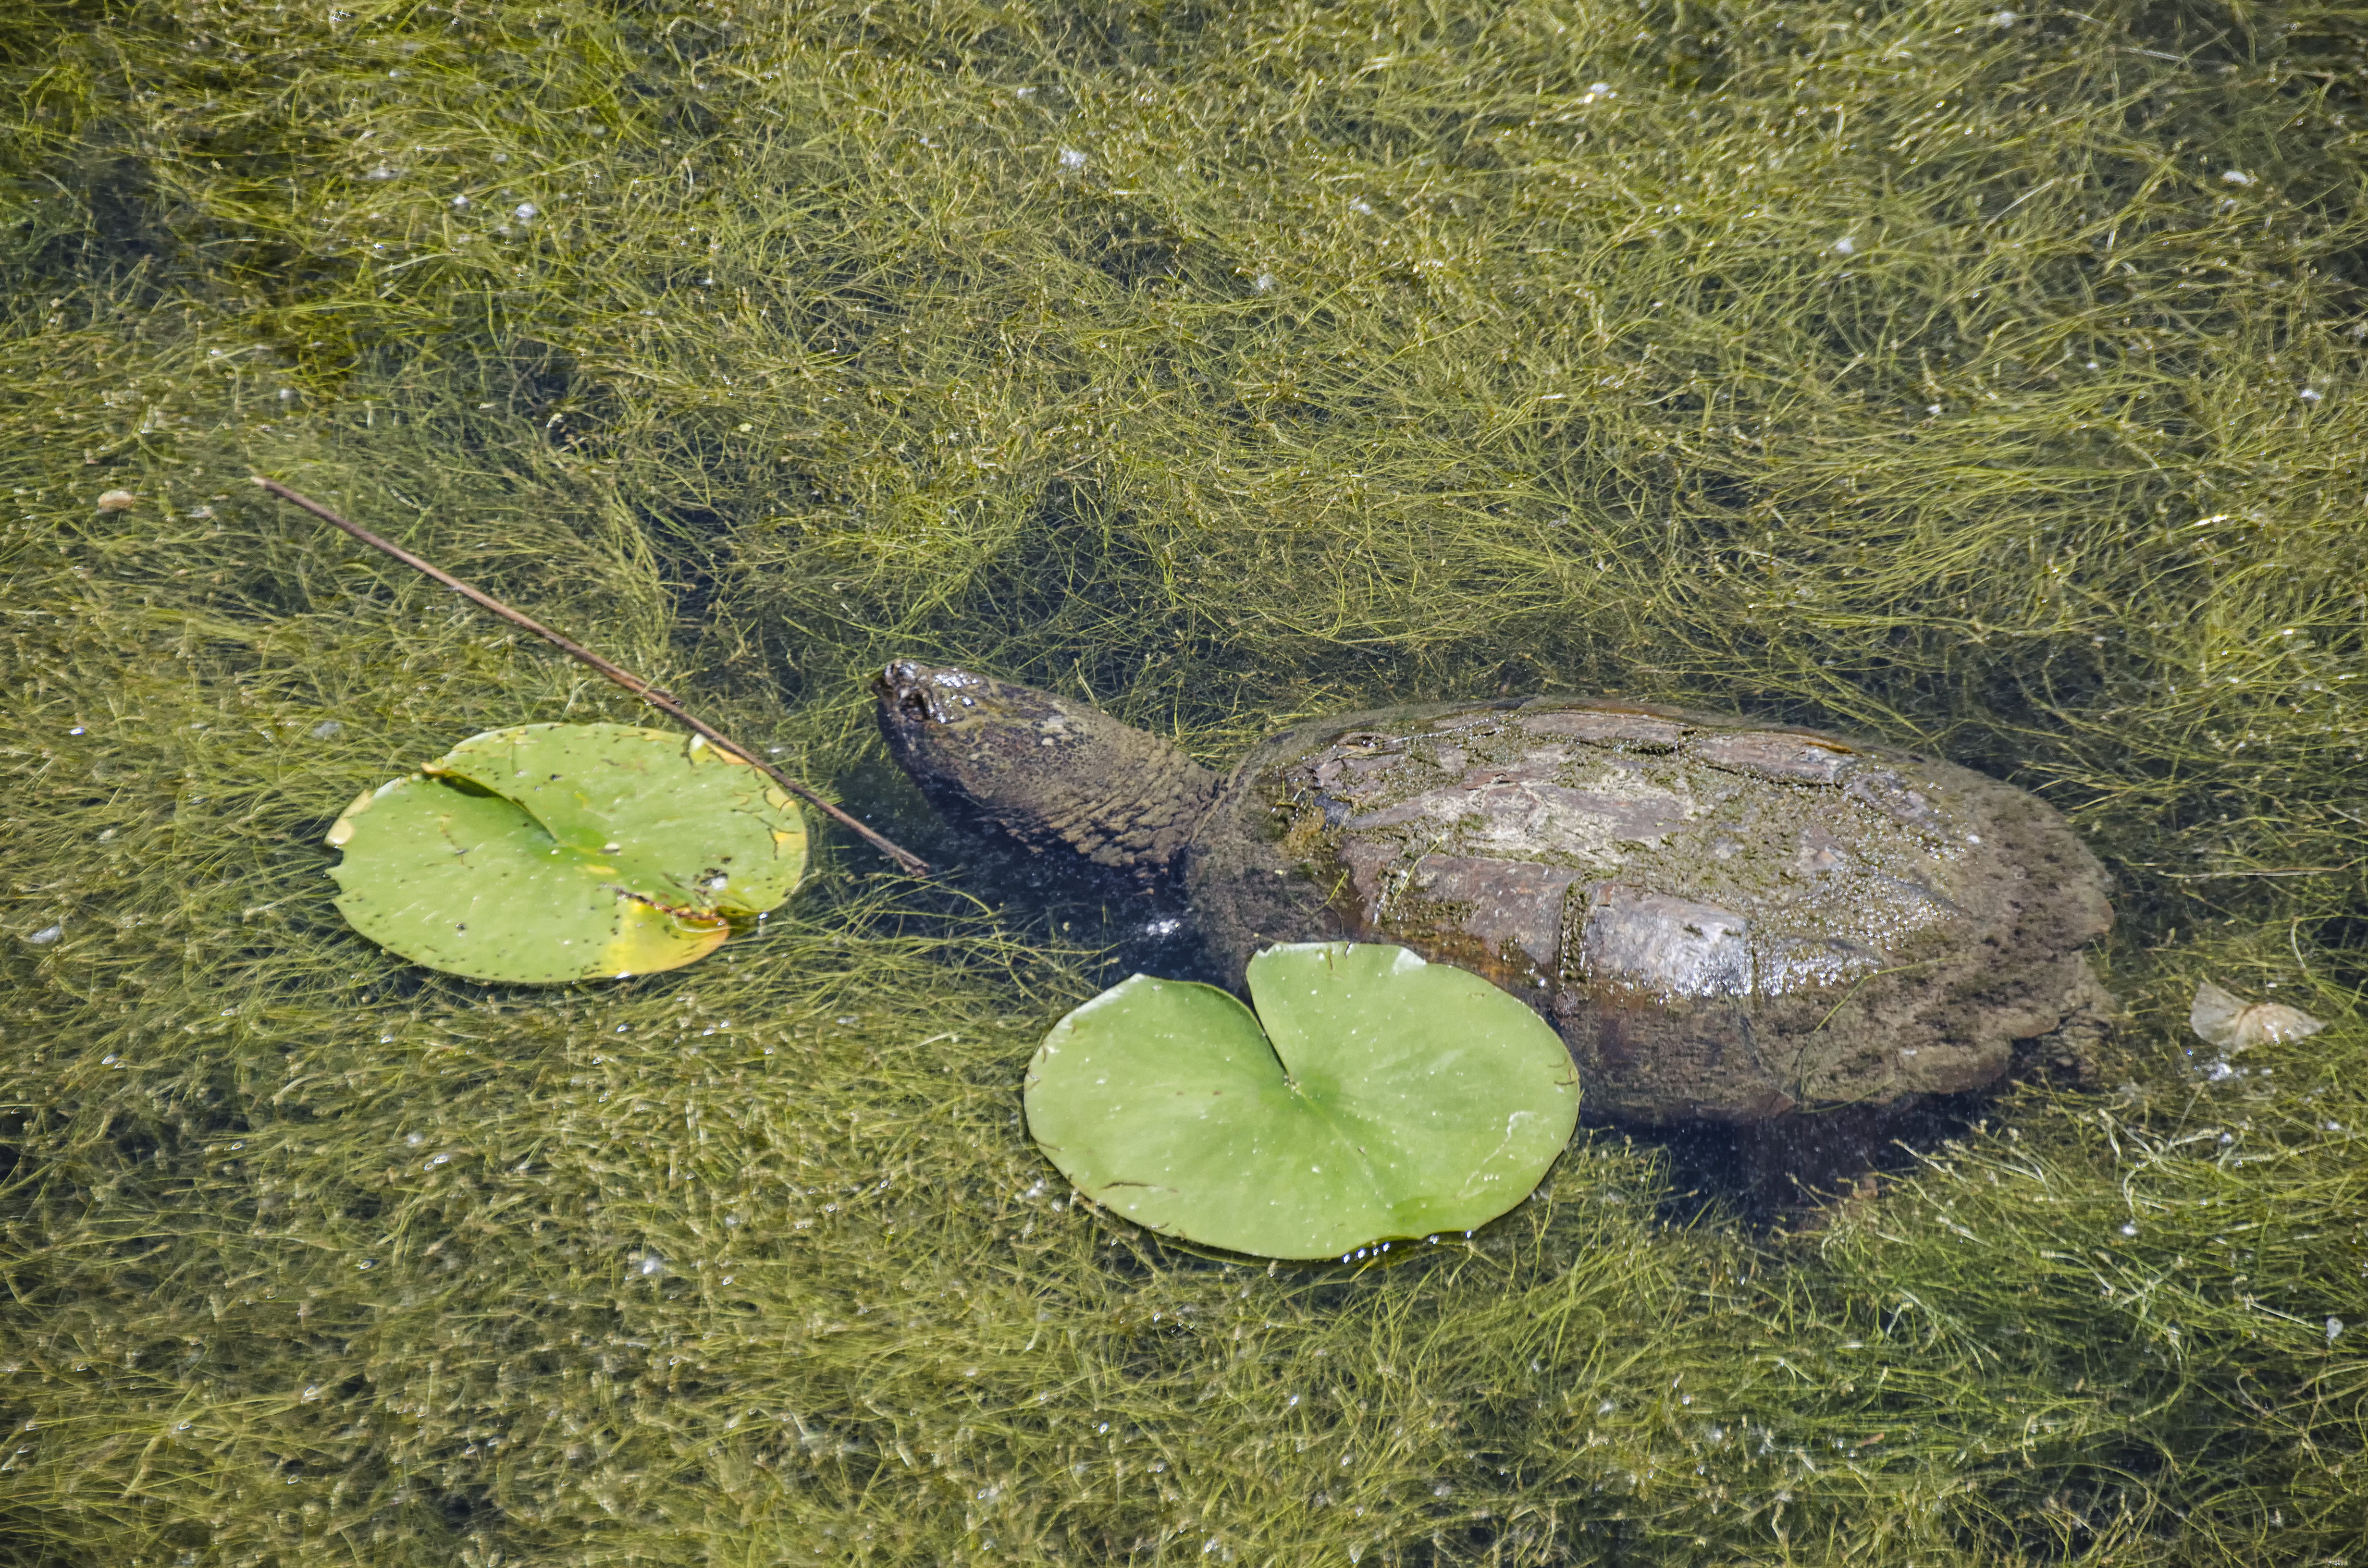
pond, wildlife, green, biology, botany, turtle, amphibian, fauna, canada, quebec, sherbrooke, tortue, marine biology